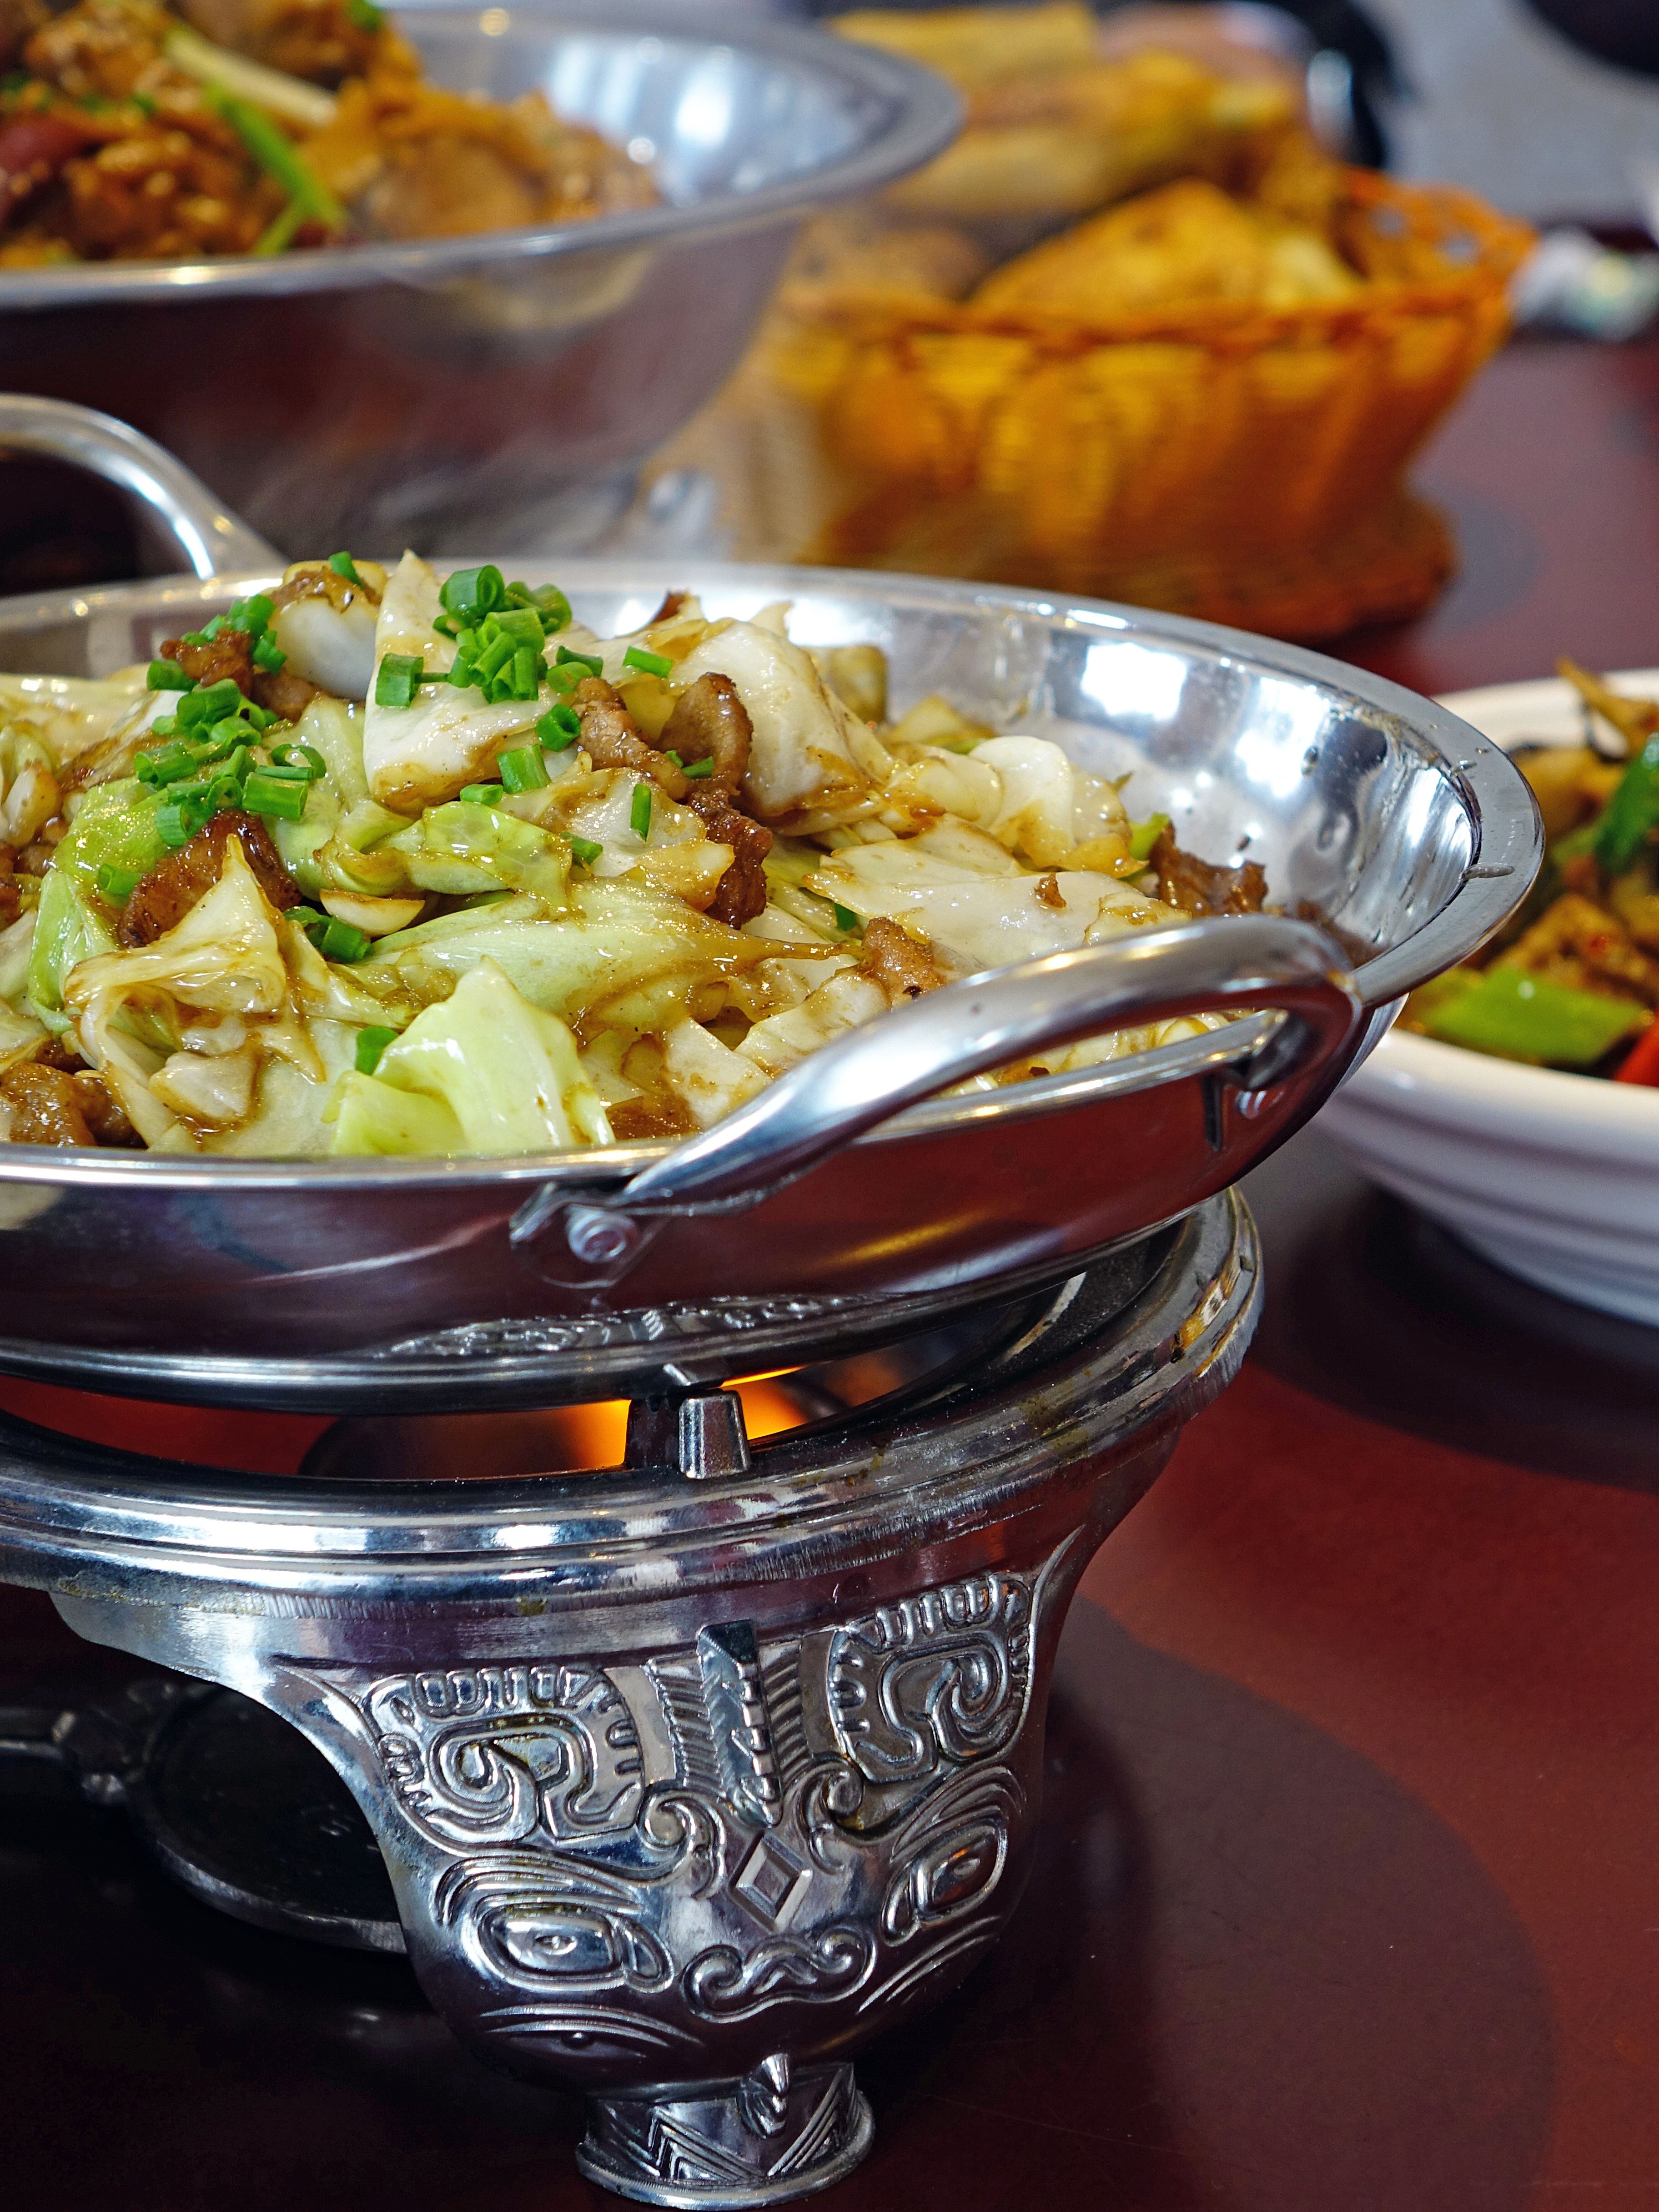
restaurant, dish, meal, food, chinese, cooking, produce, vegetable, asia, meat, pork, cuisine, asian food, fried, cooked, dining, hot, spicy, tasty, china, cabbage, thai food, chinese food, southeast asian food